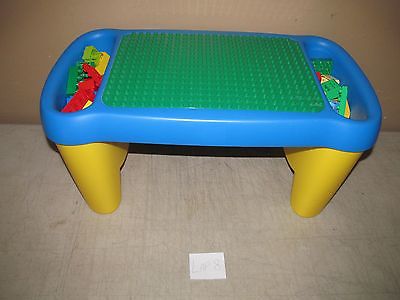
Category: table